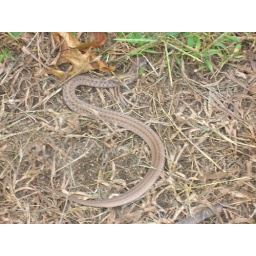
Snake under Bradley's sand box